A Wizard, a True Star

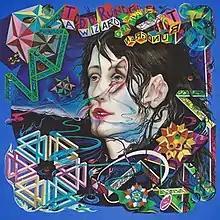
The original painting by Arthur Wood, before it was cut and cropped for various releases

"Wizard" was packaged in an unconventionally-shaped album cover. The surrealistic painting on the front cover was designed by Arthur Wood. He included coded messages in the image, which Rundgren referenced in a 2009 interview: